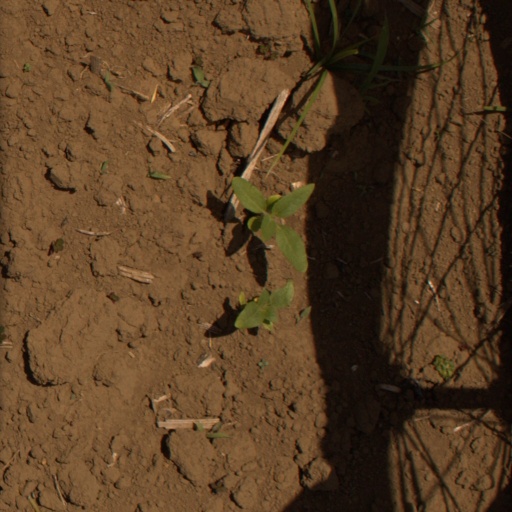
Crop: Jerusalem artichoke